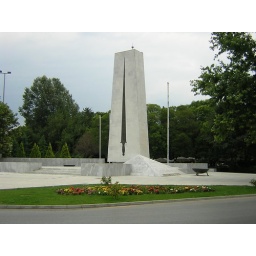
The monument (spathi) of the city. Has building the period of the dictatorship of the Colonels in 1967